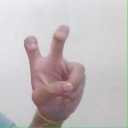
अक्षर: ई